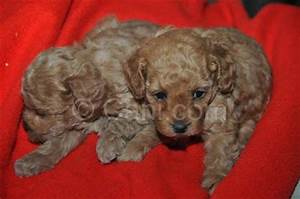
Label: dog